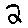
Label: 2